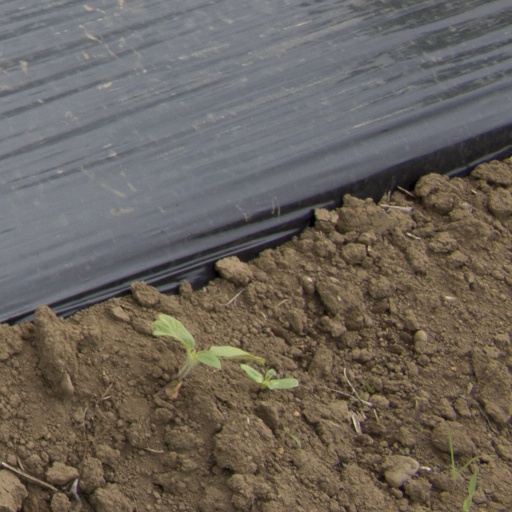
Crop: Jerusalem artichoke